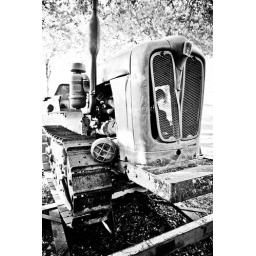
Bulldozer parked off a road at the top of a hill near Roquebrun.